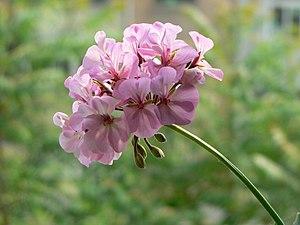
Les pélargoniums désignent dans la langue commune, les espèces du genre botanique Pelargonium de la famille des Geraniaceae. Les espèces sauvages sont des plantes herbacées, des arbrisseaux, ou des plantes à tubercules, aux feuilles alternes et aux fleurs groupées en pseudo-ombelles, majoritairement originaires d'Afrique australe.